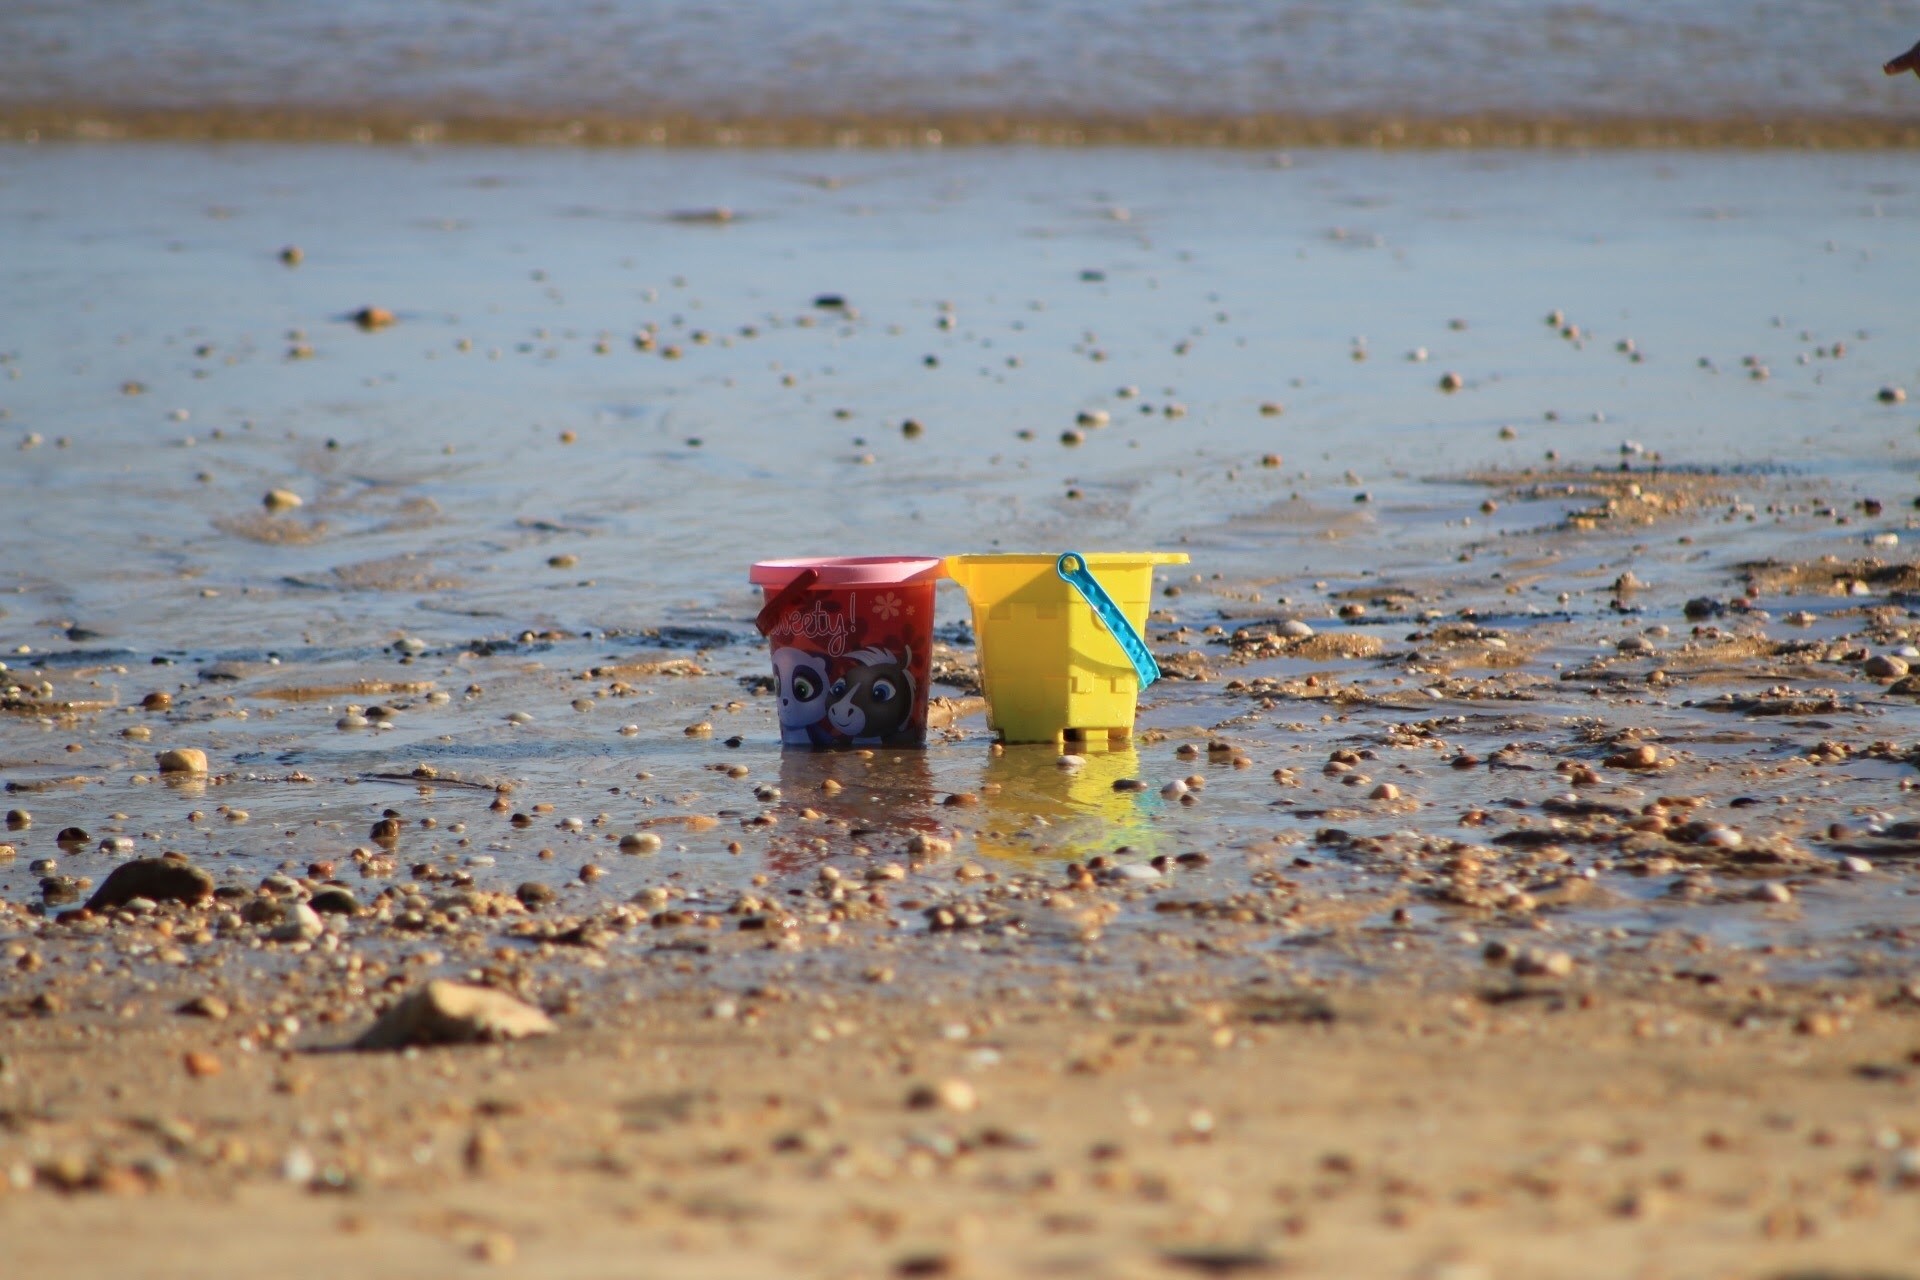
beach, sea, coast, water, sand, ocean, shore, summer, mud, cottage, soil, ride, material, bucket, rocks, stones, colors, tourists, wetland, mar, sol, beira mar, mudflat, natural environment